Norse settlements in Greenland

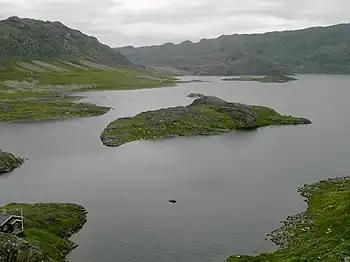
Eriksfjord

The traditional name is misleading in that this settlement is located on the west coast of Greenland. This is explained by the fact that their location at the end of the Eriksfjord, which extends to the east, required a longer journey from the coast to the east. The fjord is surrounded by rolling hills and characterized by numerous small and tiny islands. In the sheltered areas in the interior of the fjord, subarctic vegetation blooms lushly in summer. The climate is still the mildest in Greenland today.